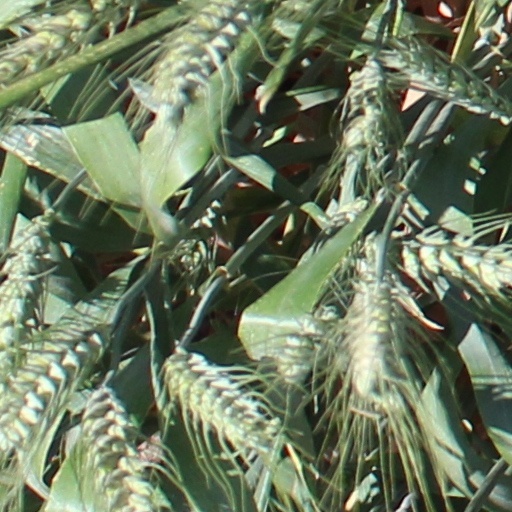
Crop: wheat